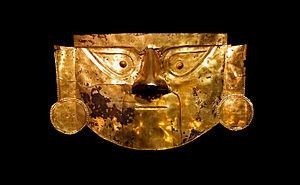
Masque funéraire en or de la culture Lambayeque (Sicán), Musée Brüning, Lambayeque, Pérou
Un masque funéraire est un type de masque retrouvé dans des sépultures ou lié à des cérémonies funèbres. Cela correspond en fait à différents usages : on en a en effet retrouvé sur des urnes funéraires, dans du mobilier funéraire, ou sur des momies, et ce sur tous les continents.
Le masque, destiné à dissimuler, représenter ou imiter un visage, assure de nombreuses fonctions, variables selon les lieux et l'époque. Simple divertissement ou associé à un rite, œuvre d'art ou produit normalisé, il se retrouve sur tous les continents. Il est tantôt associé à des festivités, tantôt à une fonction. Il peut aussi représenter des animaux tels que le chat représentant dans certains pays l'indépendance.